Byzantium

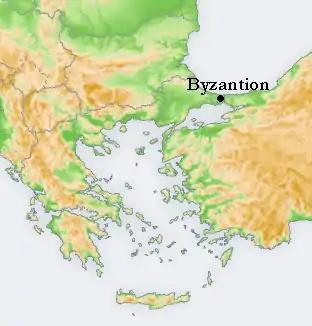
Location of Byzantion, corresponding to the modern-day Fatih district of Istanbul

Byzantium or Byzantion was an ancient Greek city in classical antiquity that became known as Constantinople in late antiquity and Istanbul today. The Greek name "Byzantion" and its Latinization "Byzantium" continued to be used as a name of Constantinople sporadically and to varying degrees during the thousand-year existence of the Eastern Roman Empire, which also became known by the former name of the city as the Byzantine Empire. Byzantium was colonized by Greeks from Megara in the 7th century BCE and remained primarily Greek-speaking until its conquest by the Ottoman Empire in 1453 CE.